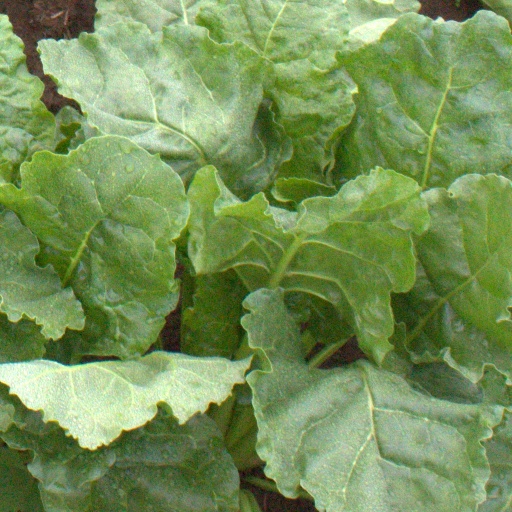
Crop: sugar beet